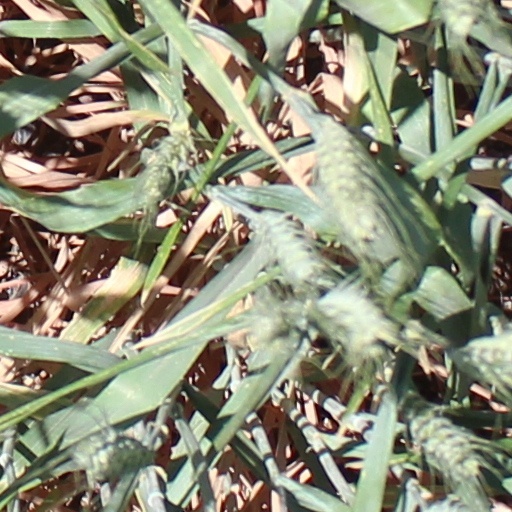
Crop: wheat